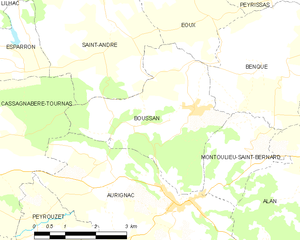
Boussan est une commune française située dans le département de la Haute-Garonne, en région Occitanie.